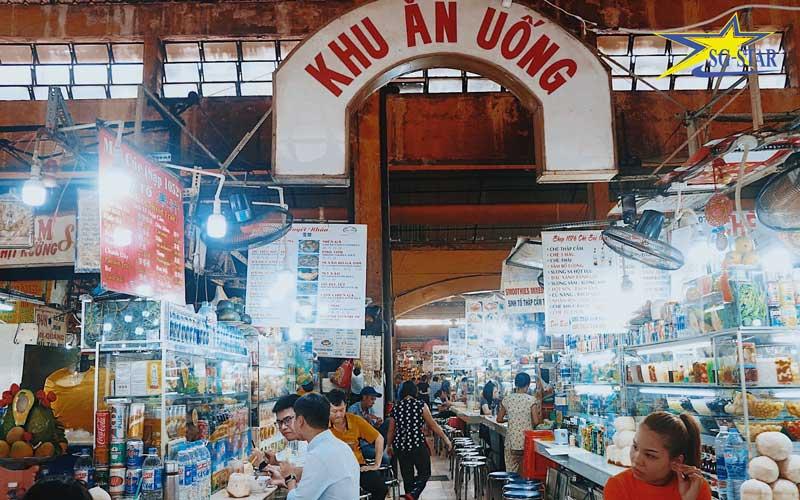
có một người đàn ông mặc áo nâu đang chống tay lên đùi ở dãy quầy hàng bên trái